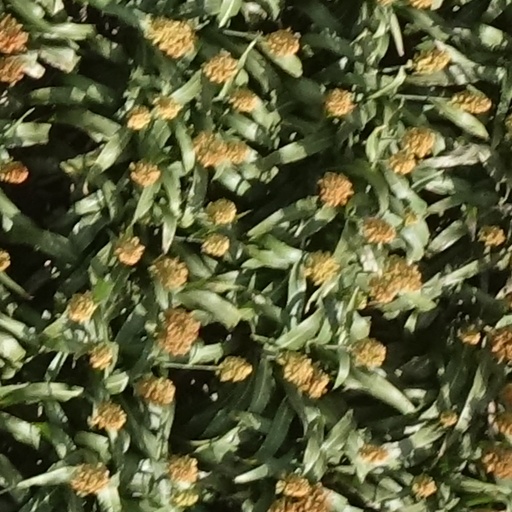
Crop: sorghum